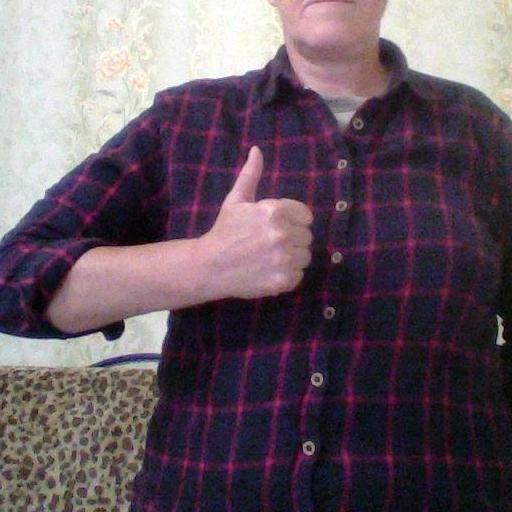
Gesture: like